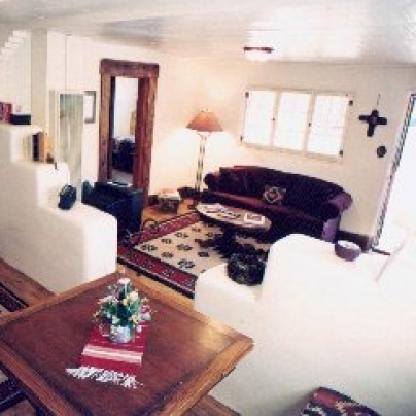
Scene: Indoor